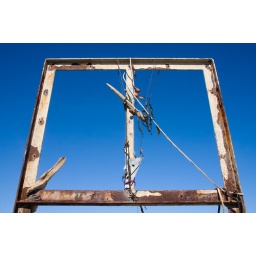
A bright sky framed by rusty metal